Naya Roop Nayi Zindagi

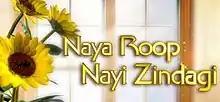
The promotional logo image of "Naya Roop Nayi Zindagi".

Naya Roop Nayi Zindagi is a reality television show that aired on Sony TV, from May 1, 2008 to July 3, 2008. The show was an Indian version of the American show "Extreme Makeover". It is anchored by Mona Singh, popularly known as Jassi.